Bateson–Dobzhansky–Muller model

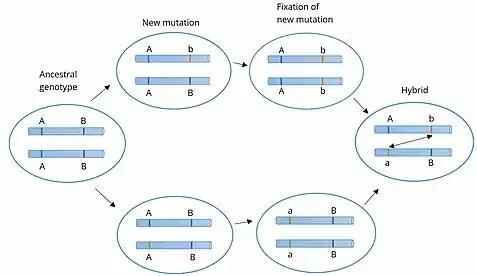
Figure 1. In the ancestral population the genotype is AABB. When two populations become isolated from each other, new mutations can arise. In one population A evolves into a, and in the other B evolves into b. When the two populations hybridise it is the first time a and b interact with each other. When these alleles are incompatible, we speak of Dobzhansky–Muller incompatibilities.

The Bateson–Dobzhansky–Muller model, also known as Dobzhansky–Muller model, is a model of the evolution of genetic incompatibility, important in understanding the evolution of reproductive isolation during speciation and the role of natural selection in bringing it about. The theory was first described by William Bateson in 1909, then independently described by Theodosius Dobzhansky in 1934, and later elaborated in different forms by Herman Muller, H. Allen Orr and Sergey Gavrilets.